Bo Schembechler

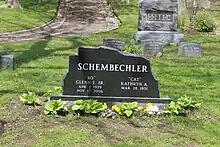
Bo Schembechler grave, Forest Hill Cemetery

Following the 1980 season, Schembechler gained the first of his two Rose Bowl victories by beating the Washington Huskies. The 1980 Michigan team featured the talents of Anthony Carter, a three-time consensus All-American. In 1980 Michigan stumbled early in the season, losing two of its first three games. As a result of the two losses, Michigan was eliminated from consideration for college football's national championship, finishing 4th in the end-of-season polls. But Schembechler maintained that his first Rose Bowl champions were the country's best team by season's end. They did not allow a touchdown over the course of their last five games, giving up nine points total.